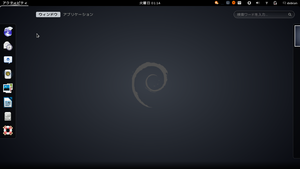
Linux Mint est un système d'exploitation GNU/Linux gratuit, créé en 2006 à partir d'Ubuntu, lui-même basé sur Debian. Il est conçu pour les ordinateurs individuels au même titre que Windows ou Mac OS et s'affirme comme un « système moderne, élégant et confortable, à la fois puissant et facile d'utilisation ». Selon le site Alexa, Linux Mint est la distribution Linux la plus consultée sur Internet, après Ubuntu et devant Debian.